Ana Tzarev

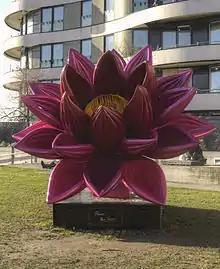
"Peace" by Ana Tzarev, displayed on Millbank, London

In December 2008, she opened the Ana Tzarev Gallery at 24 West 57th Street close to Fifth Avenue, New York. The 14,000 square feet, two-floor gallery was designed by James Harb Architects, and only shows her work, with the first exhibition being entitled "Voyage of Discovery", even though she had "never sold a painting or held a public viewing of her work". The rent on the gallery space was $2 million a year, and her billionaire son Richard Chandler loaned her $4 million to launch the gallery.